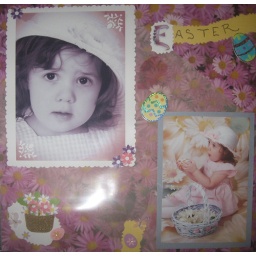
Taken at Sears in the dress that Nana bought and the hat mommy bought. the egg and the basket are hers